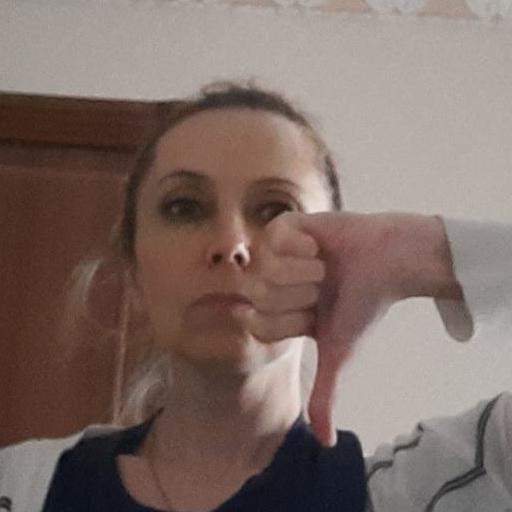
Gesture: dislike